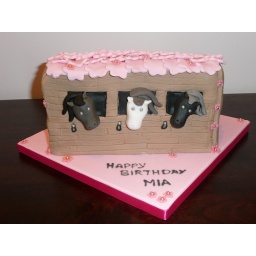
ponies/horses in a stable made of cake with pink flowers